Riot protection helmet

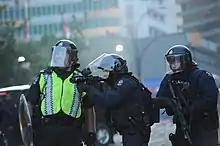
Vancouver Police Department officers wearing riot gear, including riot helmets, during the 2011 Vancouver Stanley Cup riot

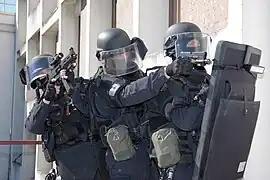
GIGN operatives wearing riot helmets in a training exercise

The simplest form is a hard shell with reinforced padding, and a chinstrap and a hinge-up (usually polycarbonate) visor, as in this image. These riot protection helmet visors are usually curved sideways and straight up-and-down, not curved both ways like on the older type of motorcycle helmet. One accessory is a back-of-the-neck protector.